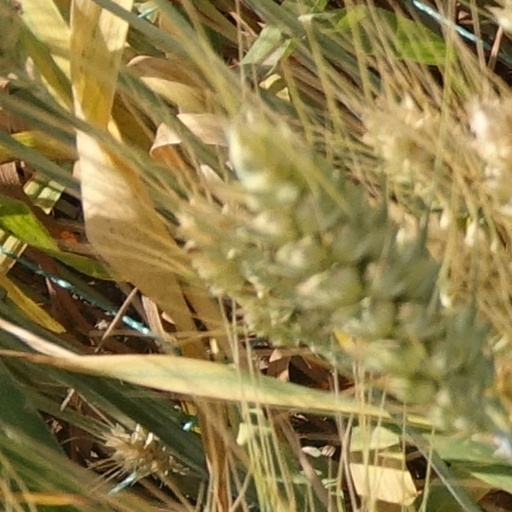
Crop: wheat